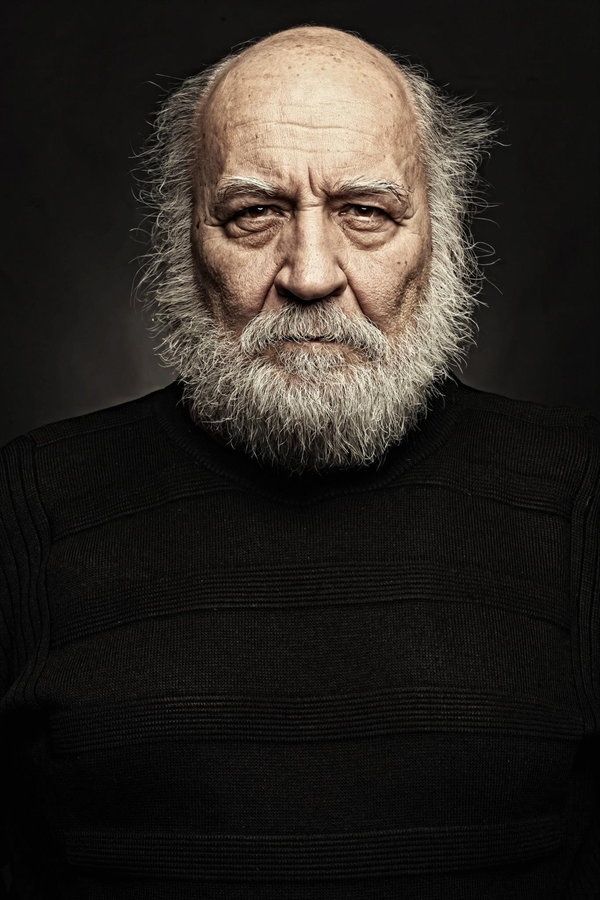
Gender: men